Zur Geschichte der Handelsgesellschaften im Mittelalter

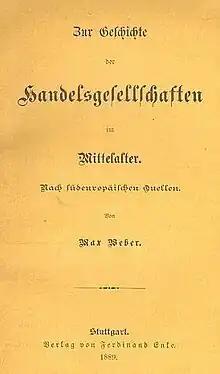
First publication

Zur Geschichte der Handelgesellschaften im Mittelalter is a doctoral dissertation written in 1889 by Max Weber, a German economist and sociologist. The original edition was in German and the title is actually translated as The history of commercial partnerships in the Middle Ages.